Theotokos of Port Arthur

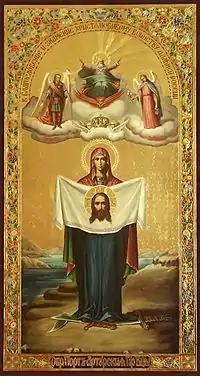
Theotokos of Port Arthur.

Theotokos of Port Arthur (Our Lady of Port Arthur, also known in Russian as "Theotokos upon Swords" and the "Far Eastern Gatekeeper") is an Eastern Orthodox icon, representing the Theotokos (Virgin Mary) with the Mandylion and God the Father, flanked by two angels. The icon's dimensions (without frame) are approximately 124×77 cm. The icon is associated with the vision of an old veteran sailor, who came to pray in the Kiev Pechersk Lavra on December 11, 1903. In his dream, the sailor reportedly saw the Virgin Mary, who warned him about the upcoming Russo-Japanese War. Mary instructed to make an exact depiction of the vision and deliver it to Port Arthur (now Lüshunkou District) so that the Russians would gain her patronage and protection in the war.